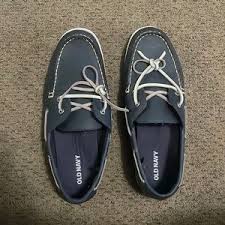
Label: Boat